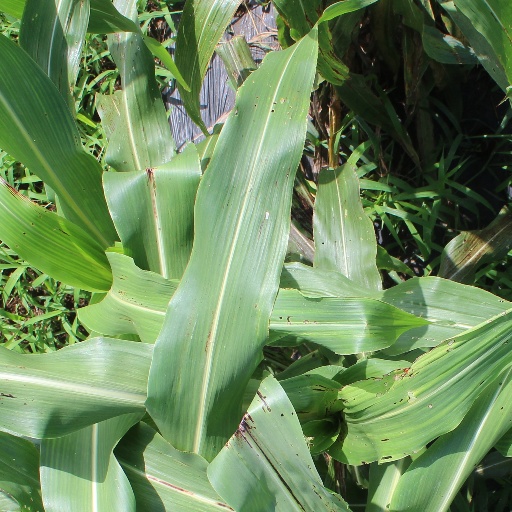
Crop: sorghum